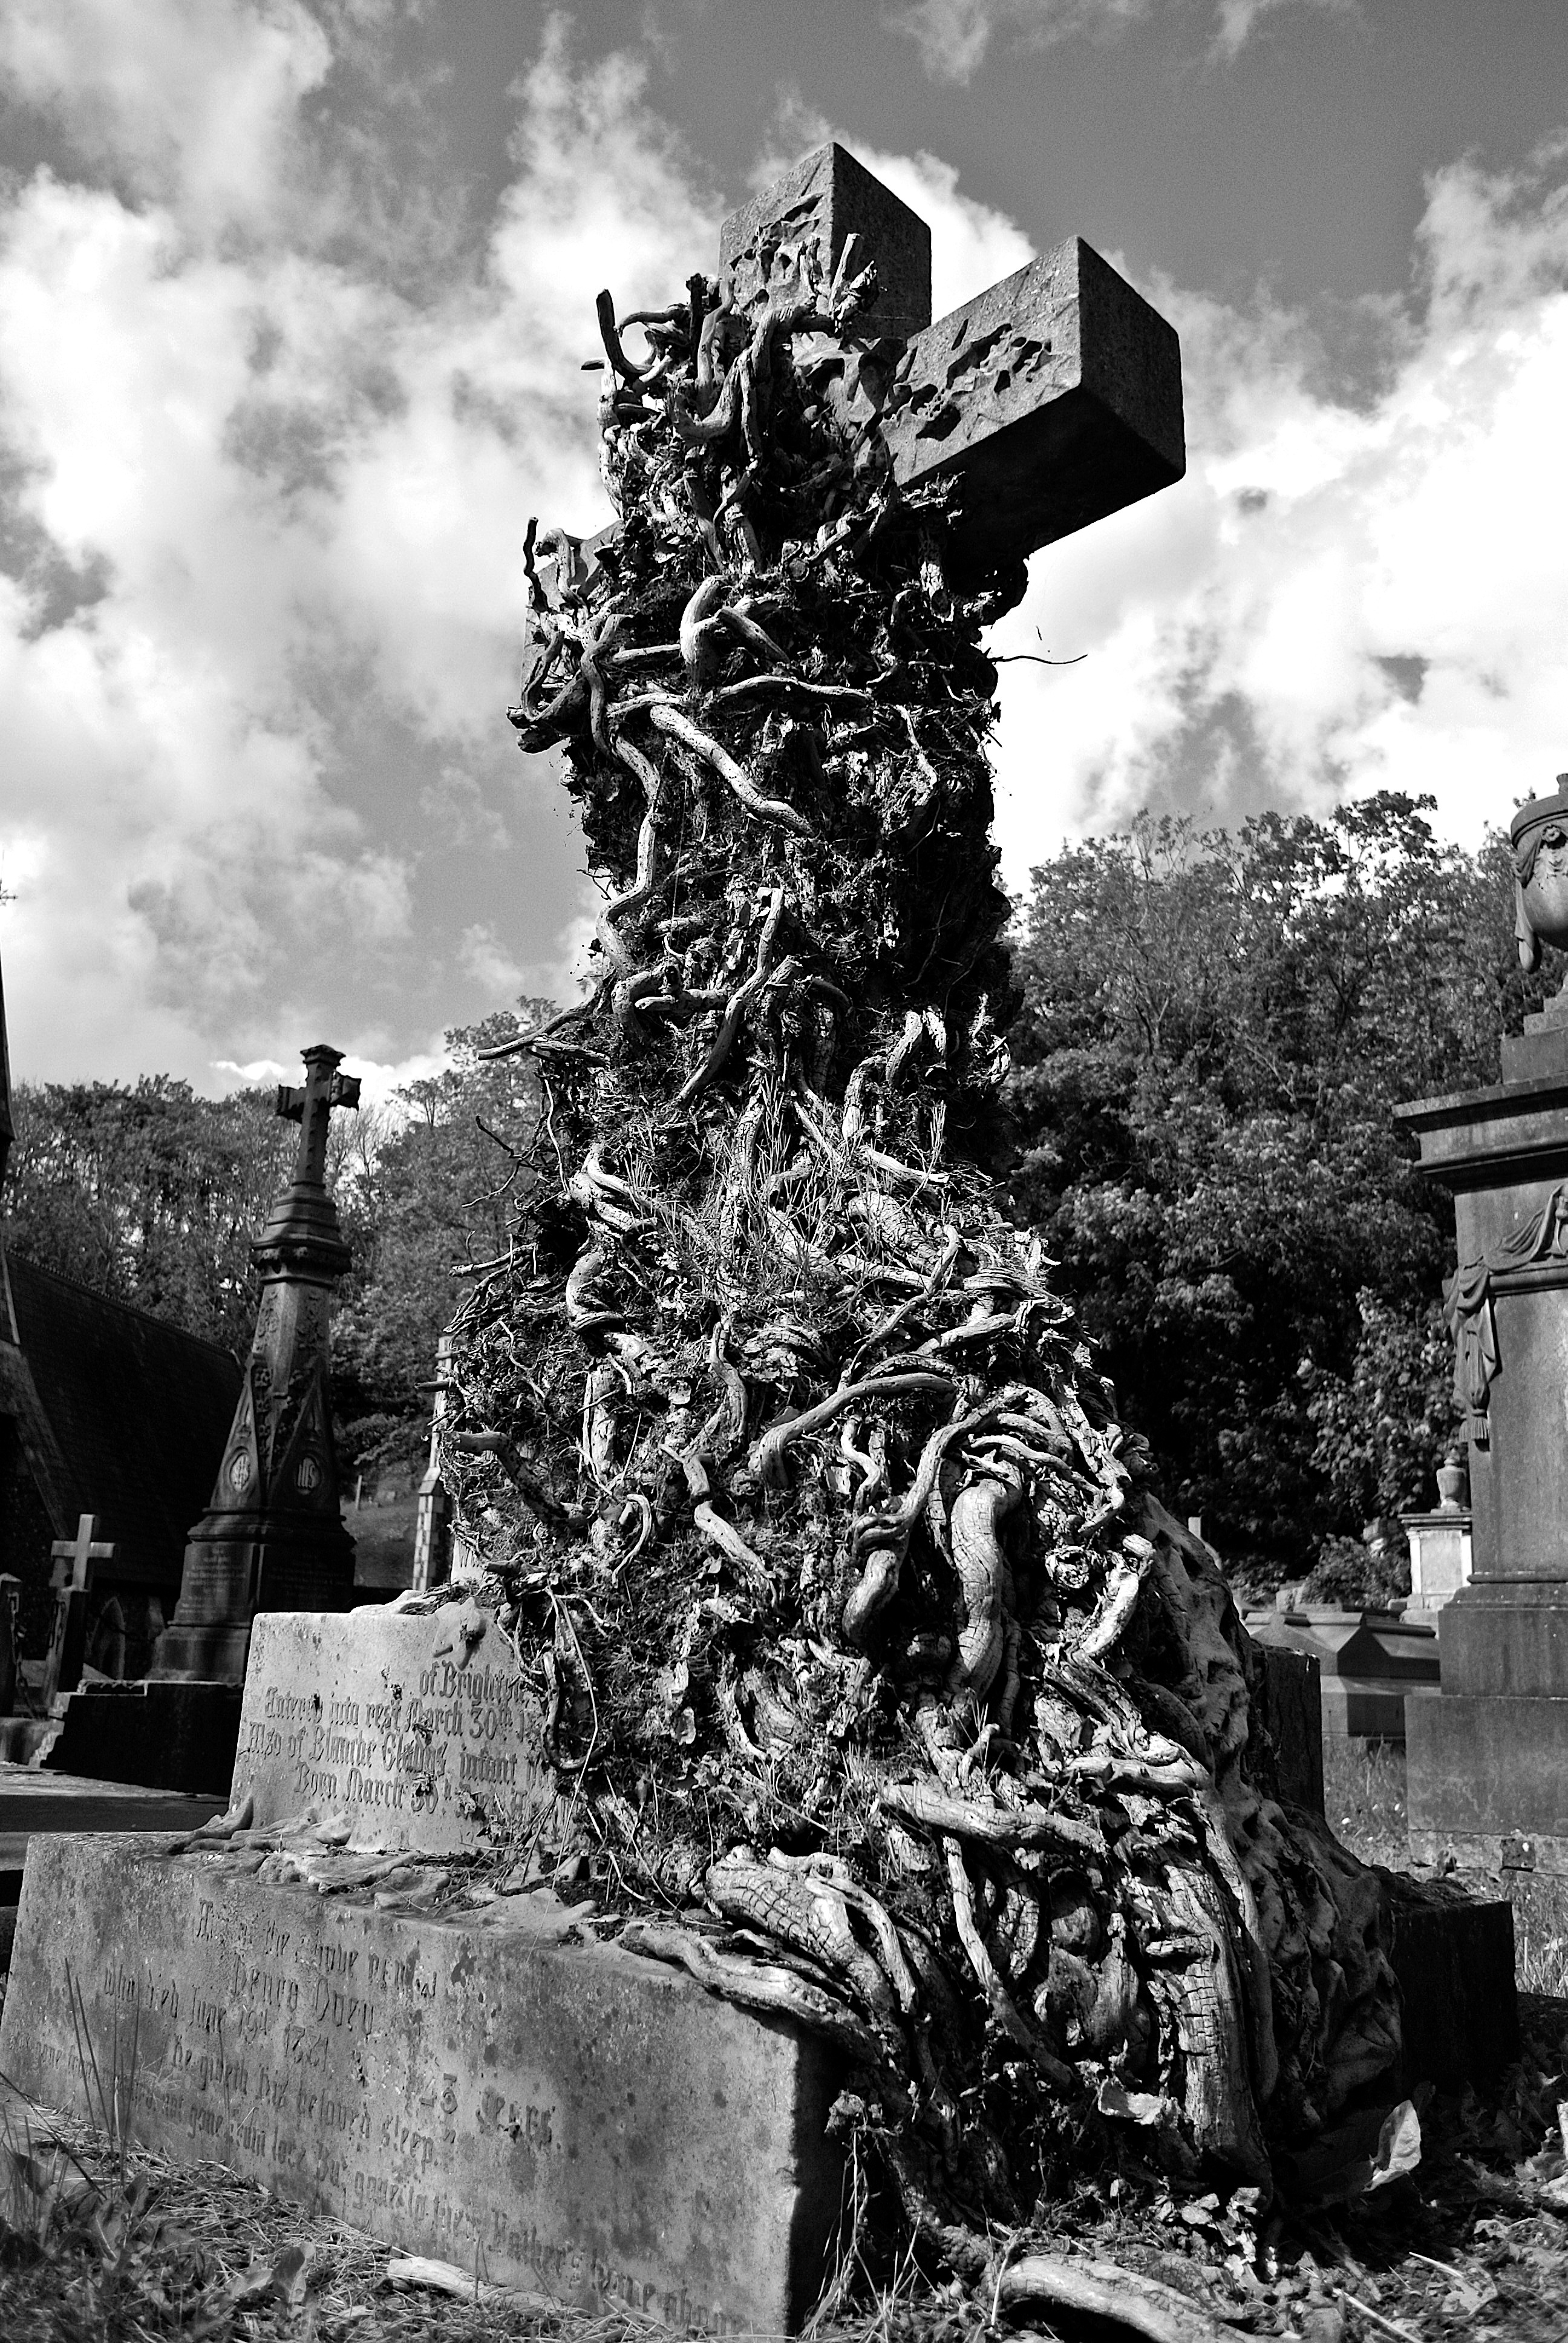
tree, black and white, white, old, spooky, stone, monument, dark, europe, statue, mystery, ivy, autumn, halloween, peace, cemetery, black, monochrome, tombstone, death, uk, england, bw, grave, sad, sculpture, religious, memorial, graveyard, art, scary, mono, shadows, mysterious, temple, gravestone, ruins, headstone, monotone, britain, tomb, sussex, funeral, burial, ghostly, brighton, hallows, monochrome photography, ancient history, bewitch